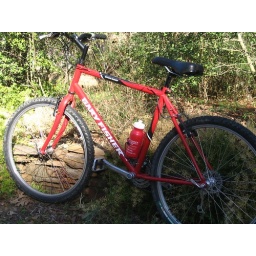
Large Gary Fisher--great for rebuild into cross bike or beginner mtb. Donated by Shawn Harris.